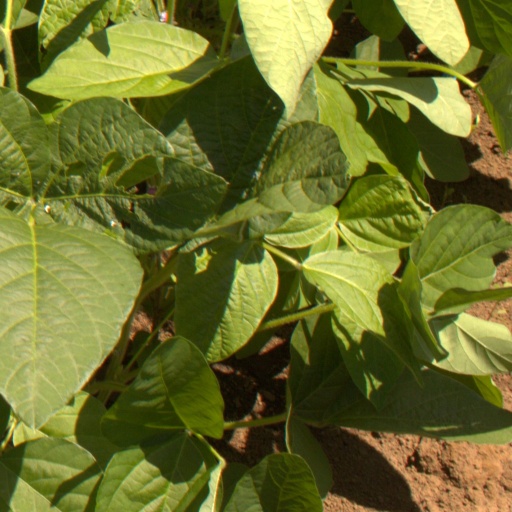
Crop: soybean